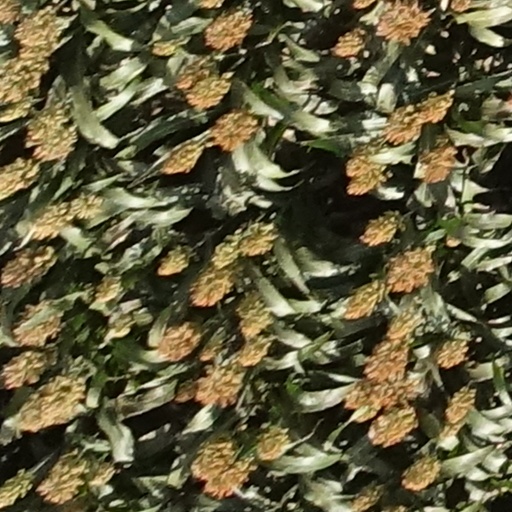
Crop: sorghum